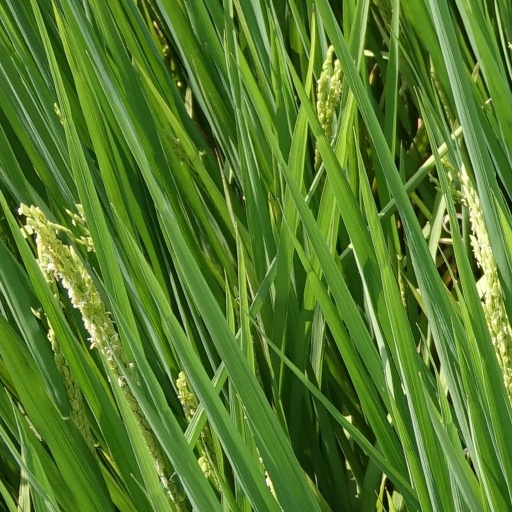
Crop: rice